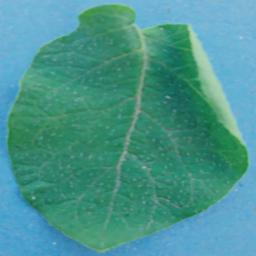
Label: Potato___Healthy